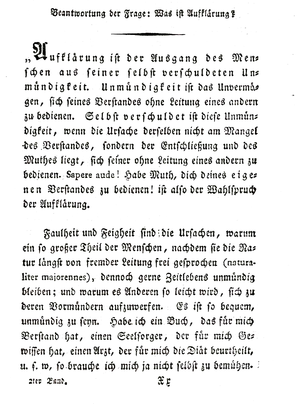
La philosophie allemande regroupe les philosophes et courants philosophiques de l'aire germanophone et/ou de langue allemande.
Was ist Aufklärung ? est un essai du philosophe allemand Emmanuel Kant datant de 1784. Son titre complet est Réponse à la question : qu'est ce que l'Aufklärung ?.